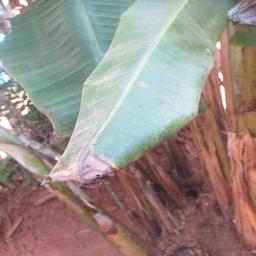
Label: MALBHOG LEAF